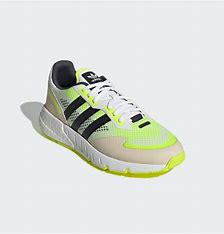
Brand: Adidas
Model: ZX 1K Boost